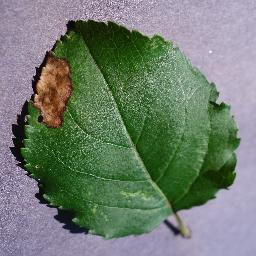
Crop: apple
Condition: black_rot